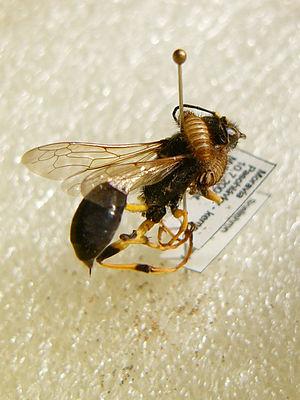
Un organisme nuisible est un organisme dont tout ou partie des activités a des effets considérés comme nuisant à la santé publique et/ou au bon déroulement de certaines activités humaines.